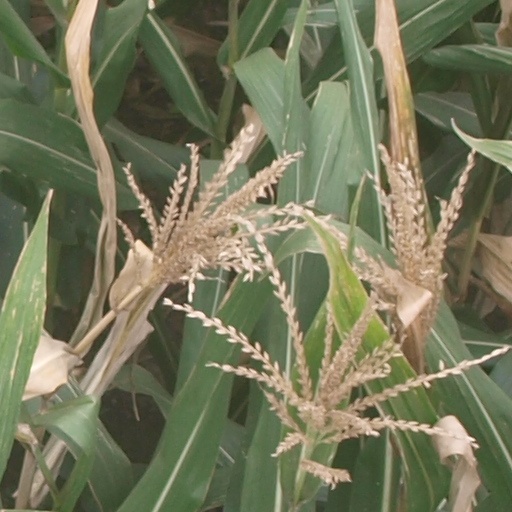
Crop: maize; corn